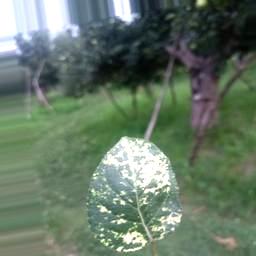
Label: Apple_Mosaic